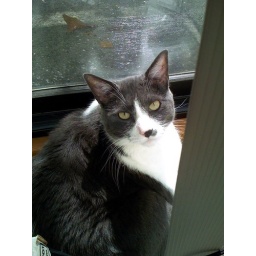
Dillon loves sitting in front of the sliding glass door. Photo taken by Drew.